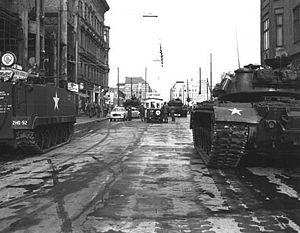
Berlins historie / Opdelingen af Berlin / 17. juni-oprøret
Checkpoint Charlie 27. oktober 1961.
Berlin er hovedstaden i Tyskland. Byen blev grundlagt i 1200-tallet, men det var først som hovedstad i Kongeriget Preussen fra 1701 at den kom til at spille en stor rolle i europæisk historie.